Kimberlee Green

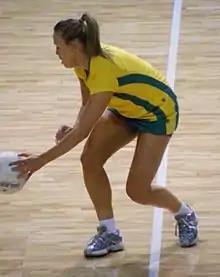
Green in 2008

Kimberlee Green (born 5 March 1986) is an Australian former international netball player. Green was the captain of the Giants Netball team in the Suncorp Super Netball league and represented the Australian national netball team on 74 occasions.